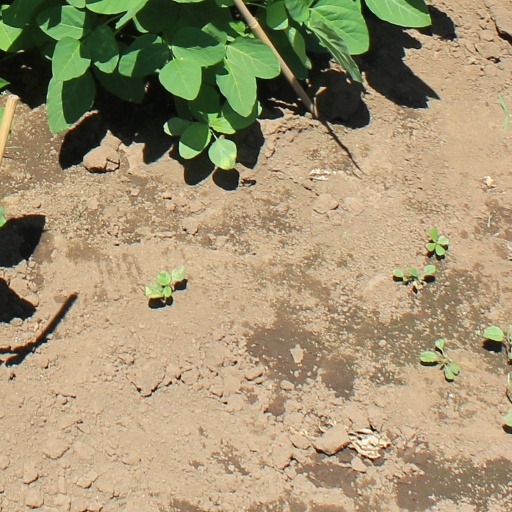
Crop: soybean